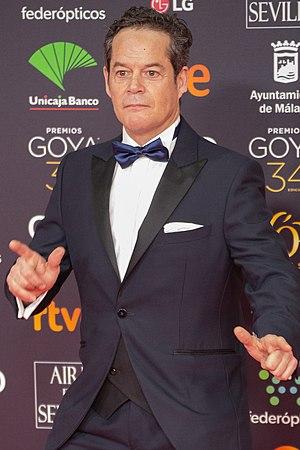
Jorge Sanz, né le 26 août 1969 à Madrid, est un acteur espagnol.